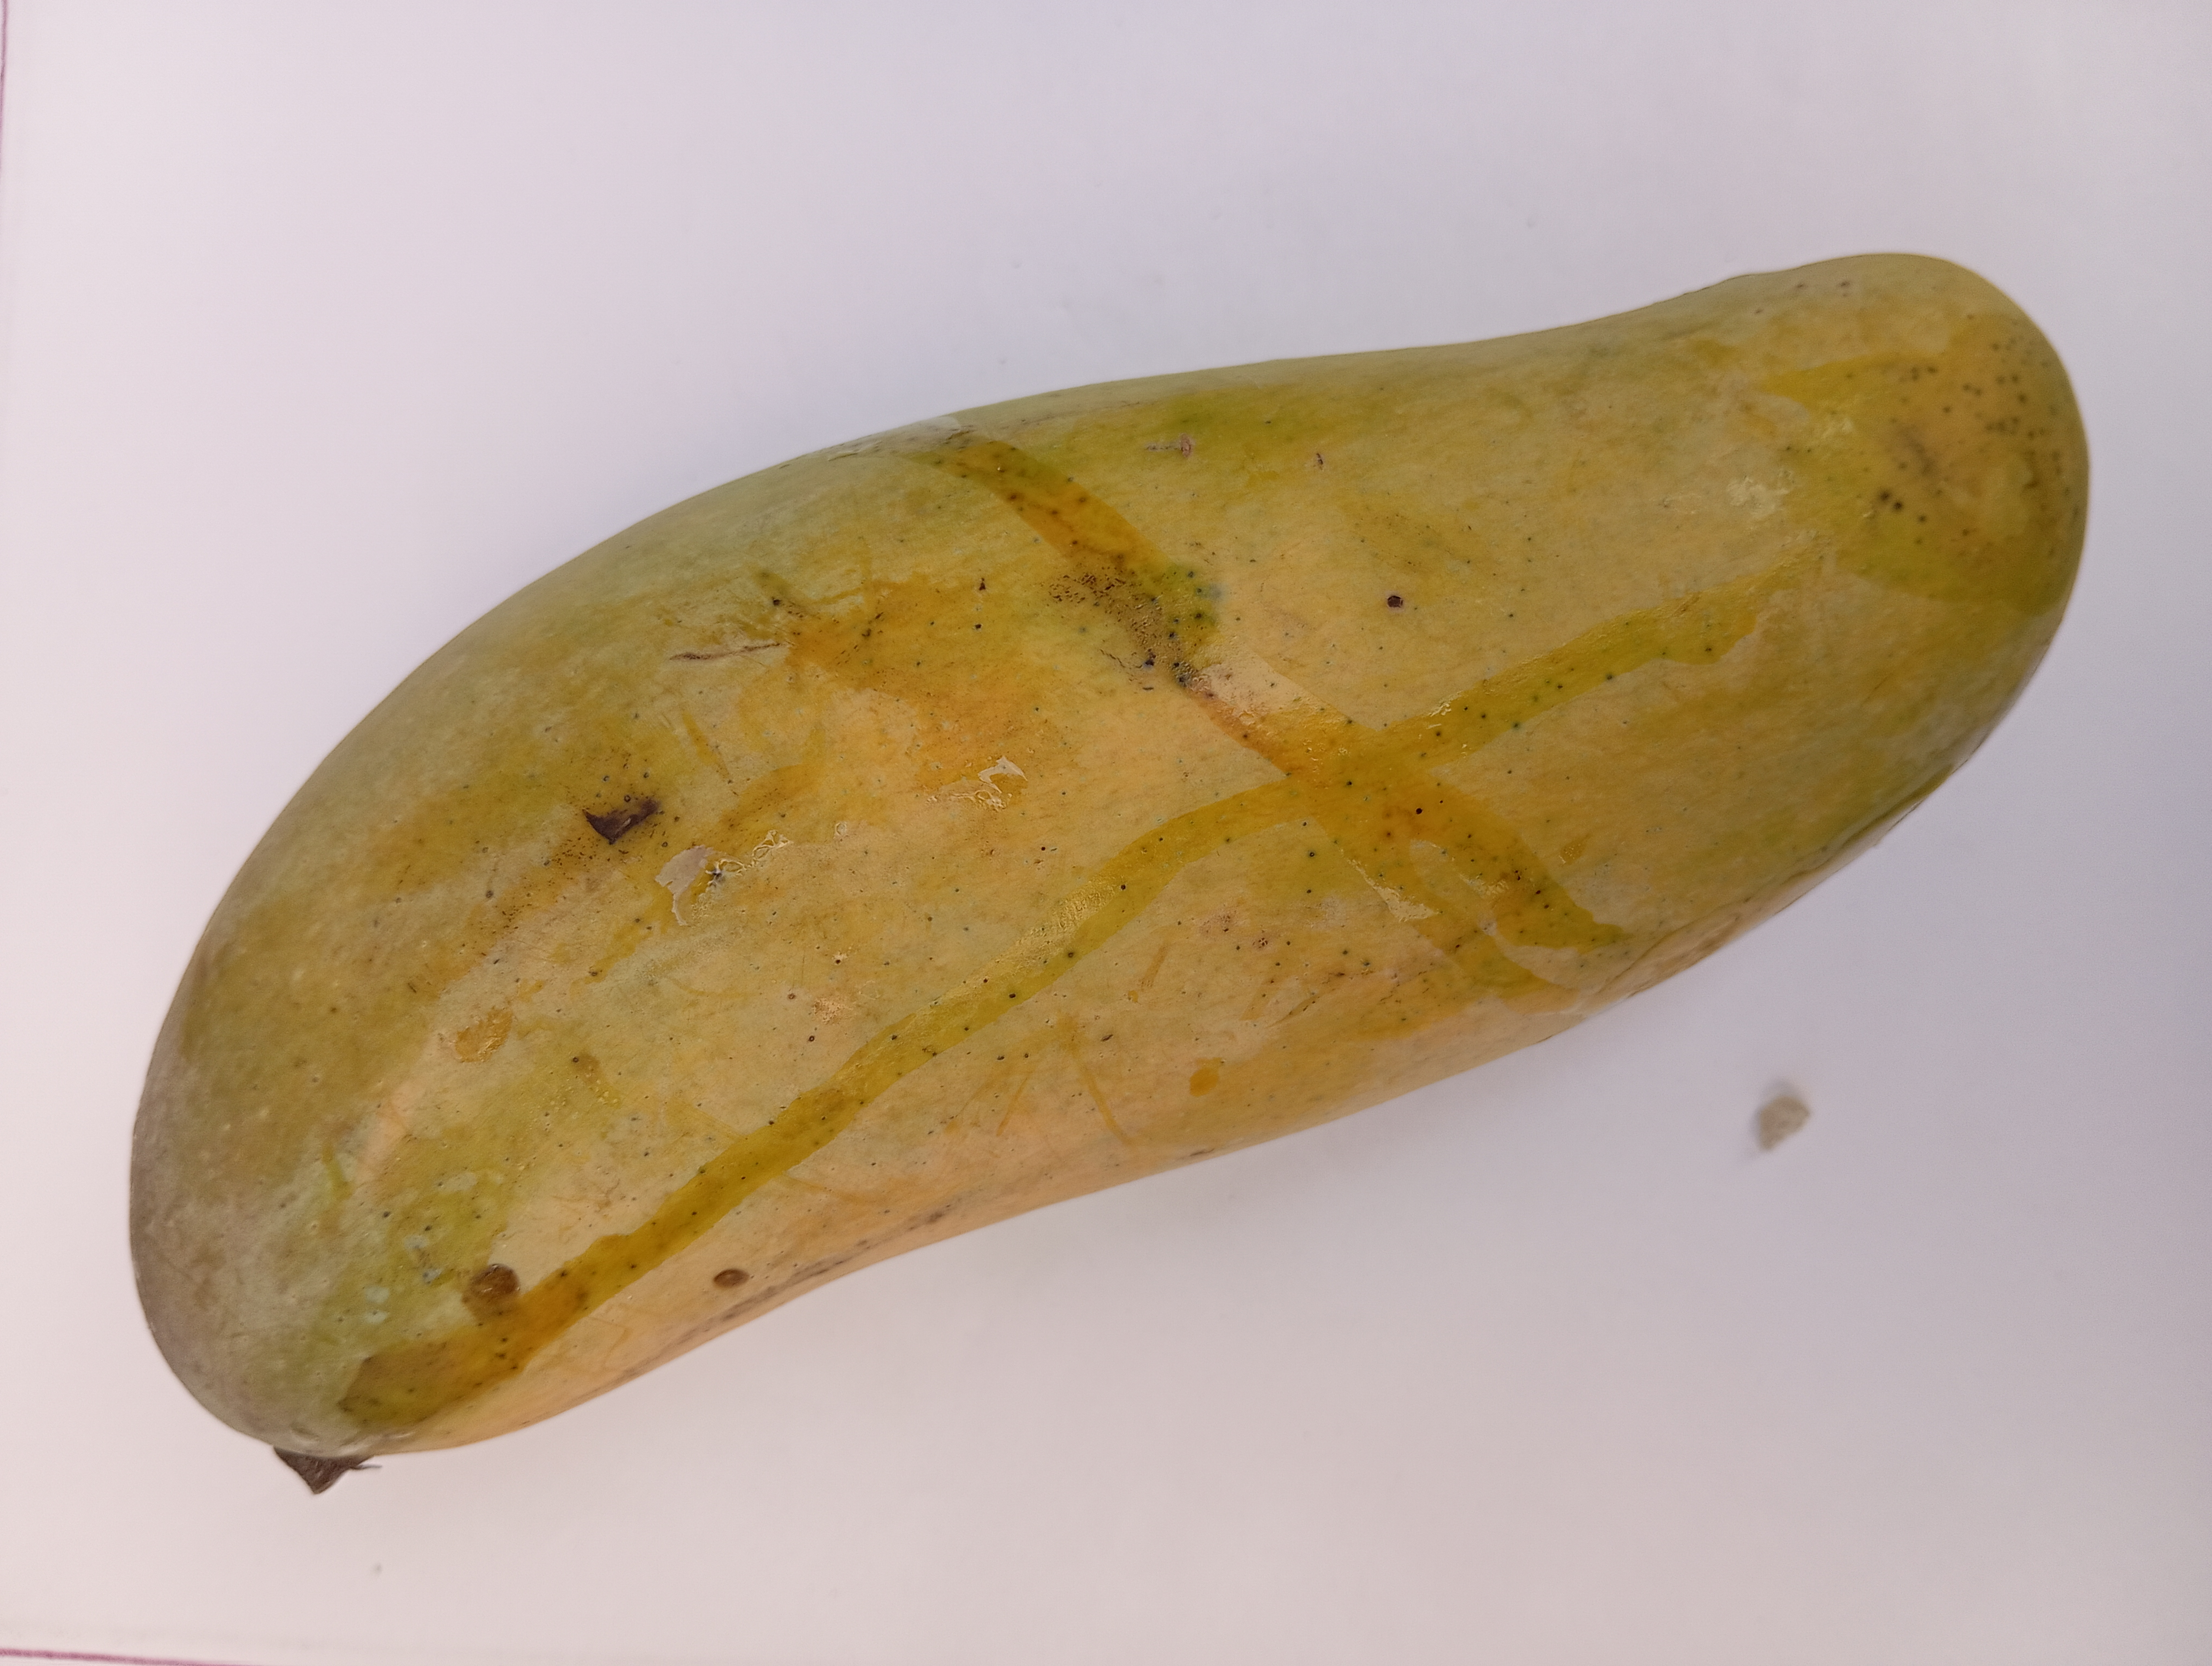
Mango variety: Banana